Edward Teller

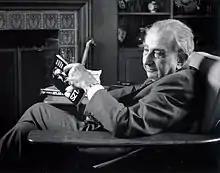
Edward Teller in his later years

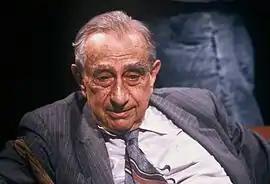
Appearing on British television discussion "After Dark" in 1987

Teller died in Stanford, California on September 9, 2003, at the age of 95. He had suffered a stroke two days before and had long been experiencing a number of conditions related to his advanced age.